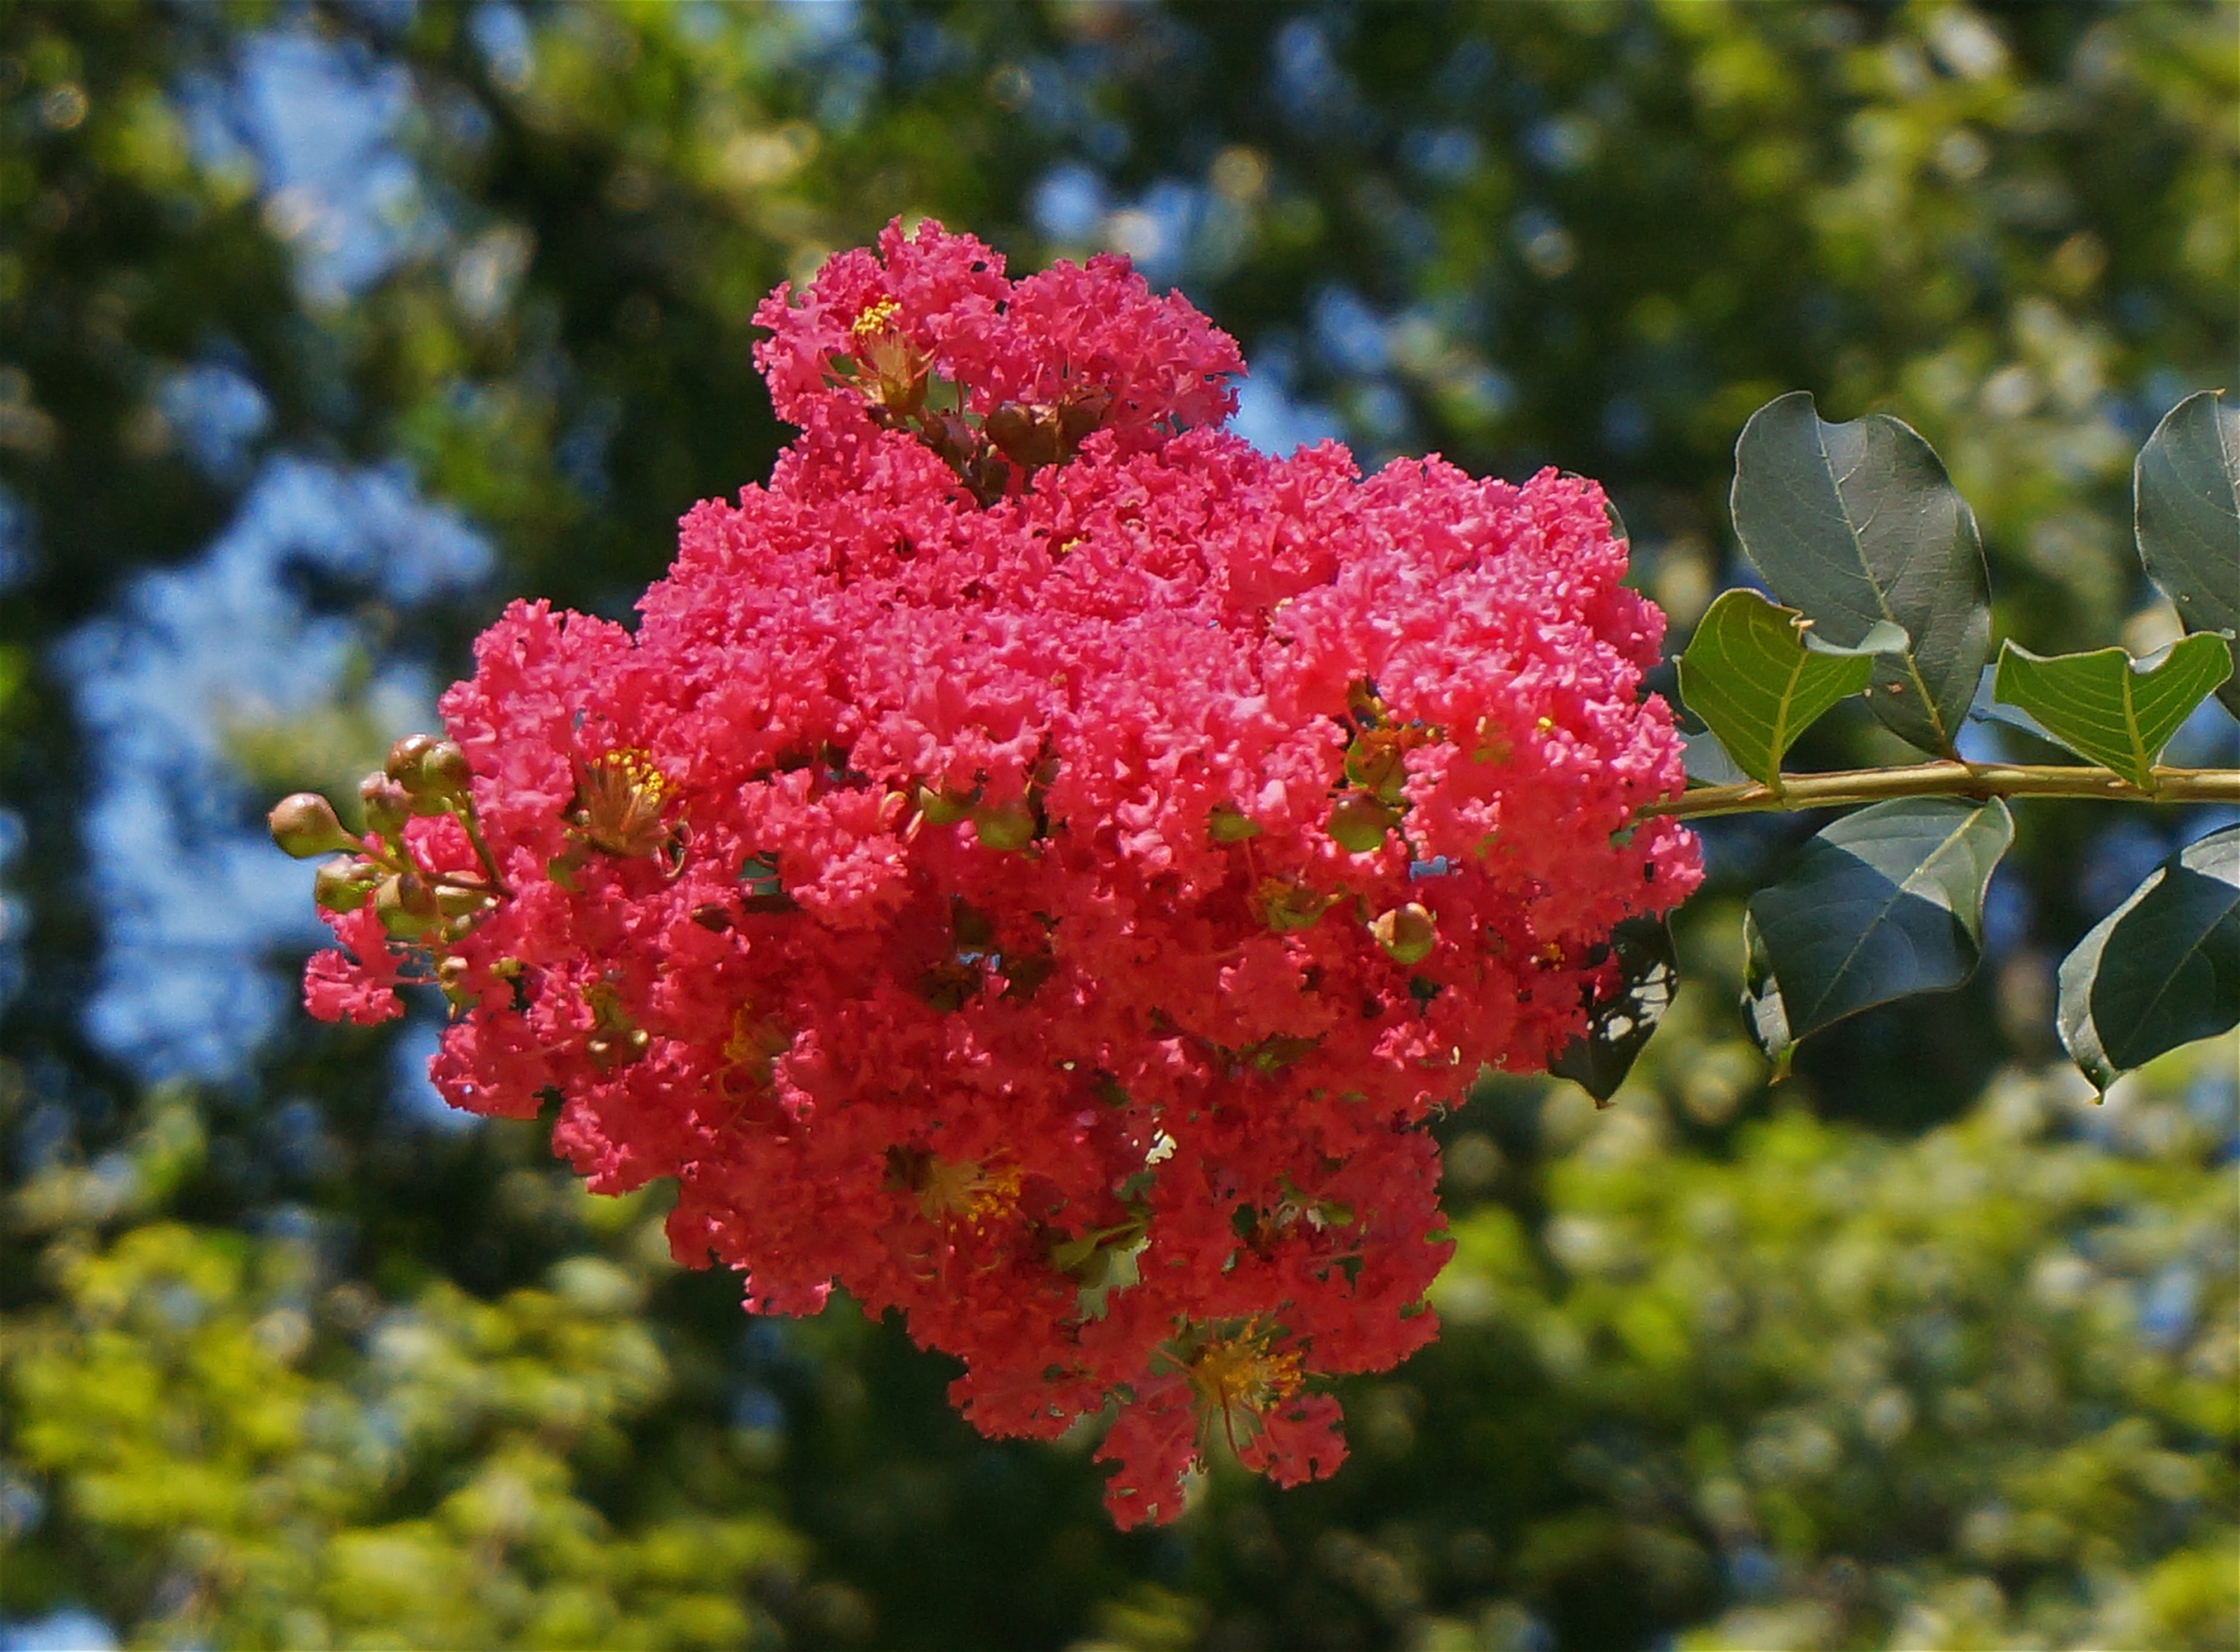
tree, nature, blossom, plant, leaf, flower, bloom, summer, red, produce, evergreen, autumn, botany, garden, pink, flora, shrub, crepe myrtle, flowering plant, crepe myrtle blossoms, woody plant, land plant